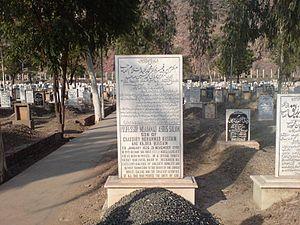
Muhammad Abdus Salam, né le 29 janvier 1926 à Jhang Sadar, Inde et mort le 21 novembre 1996, est un physicien pakistanais surtout connu pour ses travaux sur l'interaction électrofaible, synthèse de l'électromagnétisme et de l'interaction faible. Il est co-lauréat avec Sheldon Glashow et Steven Weinberg du prix Nobel de physique 1979.